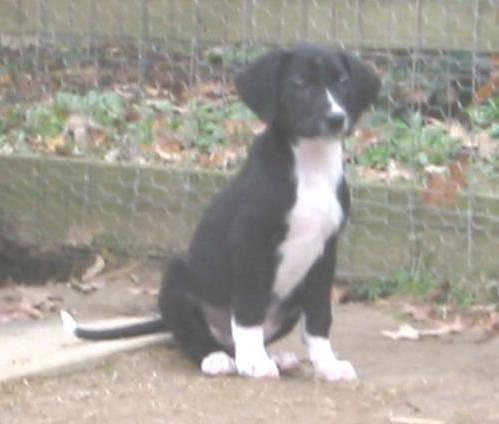
dog